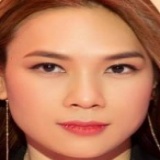
ca sĩ Mỹ Tâm